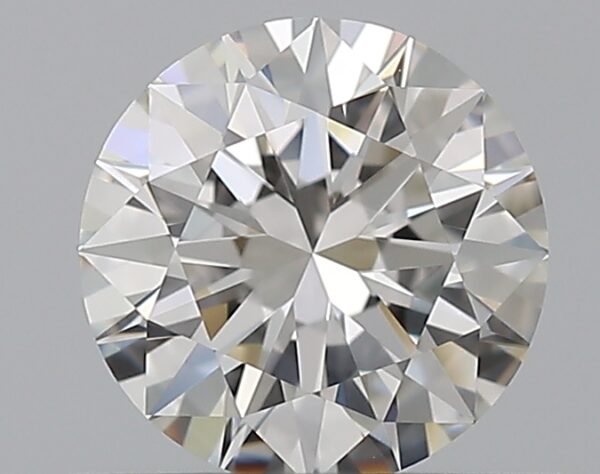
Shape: round
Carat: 0.53
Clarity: VVS1
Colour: F
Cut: EX
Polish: EX
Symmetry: EX
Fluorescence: F
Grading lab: GIA
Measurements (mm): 5.2 x 5.23 x 3.19